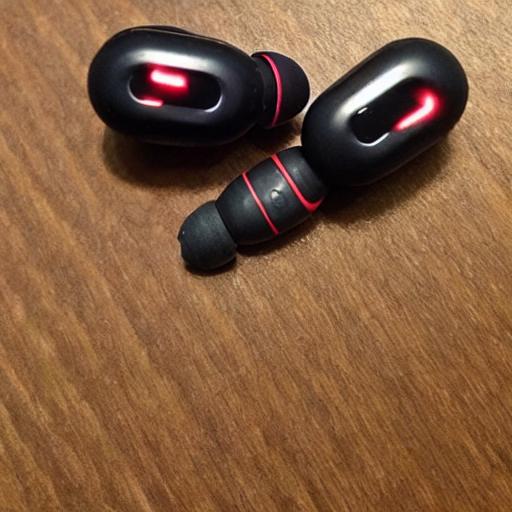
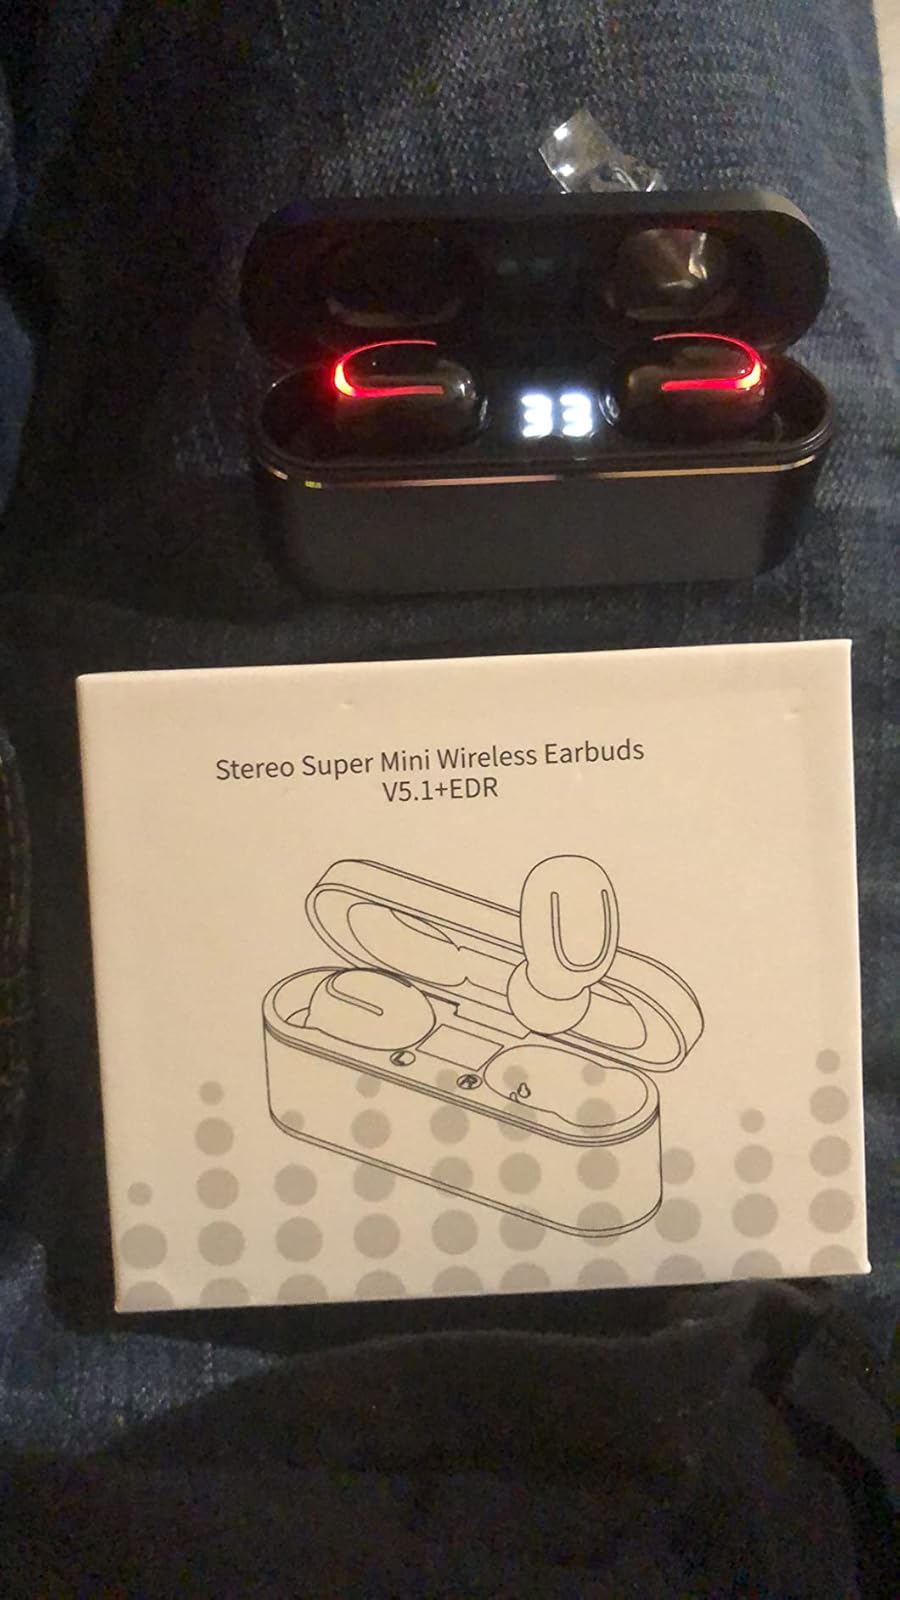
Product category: earbuds
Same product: no